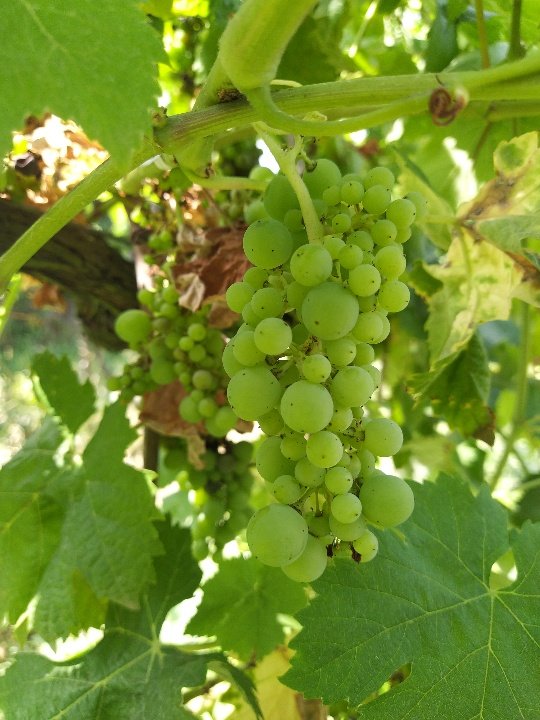
Berries visible: 125
Grape clusters: 3